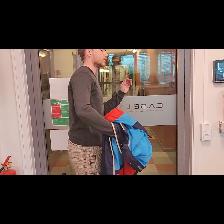
Label: Human